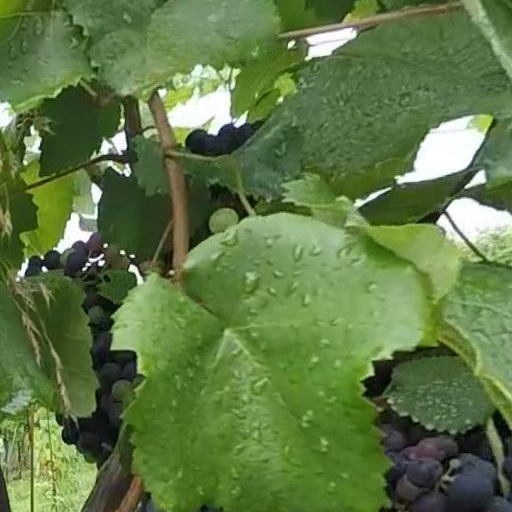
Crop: grape